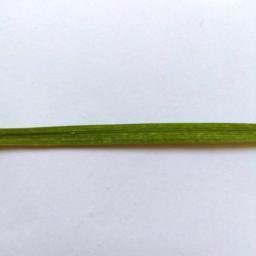
Label: Rice___Healthy